Four Policemen

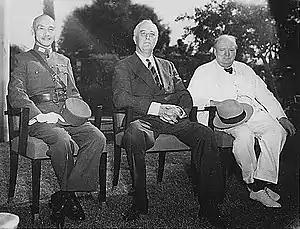
Chiang, Roosevelt, and Churchill meet at the Cairo Conference in 1943 during World War II.

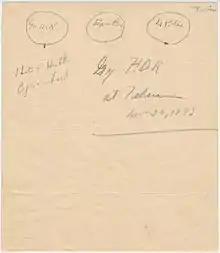
1943 sketch by Franklin D. Roosevelt of the United Nations' original three branches. The branch on the right represents the Four Policemen.

The "Four Policemen" was a postwar council with the Big Four that U.S. president Franklin D. Roosevelt proposed as a guarantor of world peace. Their members were called the Four Powers during World War II and were the four major Allies of World War II: the United Kingdom, the United States, the Soviet Union, and the Republic of China. Roosevelt repeatedly used the term "Four Policemen" starting in 1942.